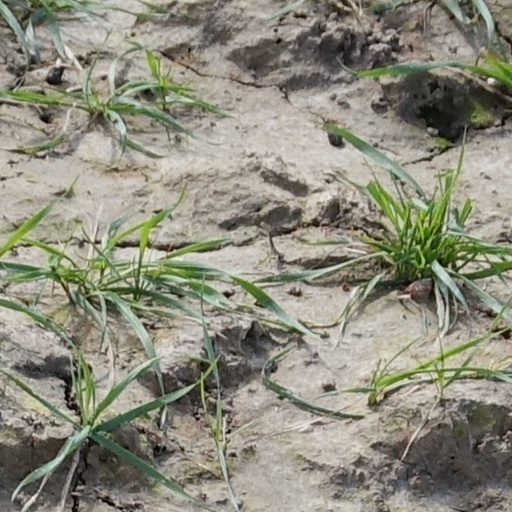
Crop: wheat